Lidia Yermoshina

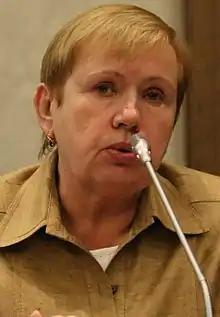
Yermoshina in September 2016

Lidia Mikhaylovna Yermoshina (born 29 January 1953) is a Belarusian politician. She was a member of the Central Election Commission of Belarus (1992–1996), and Chairwoman (1996–2021).